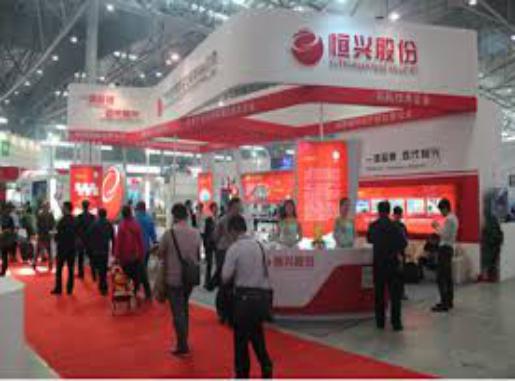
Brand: HY Markets
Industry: Others